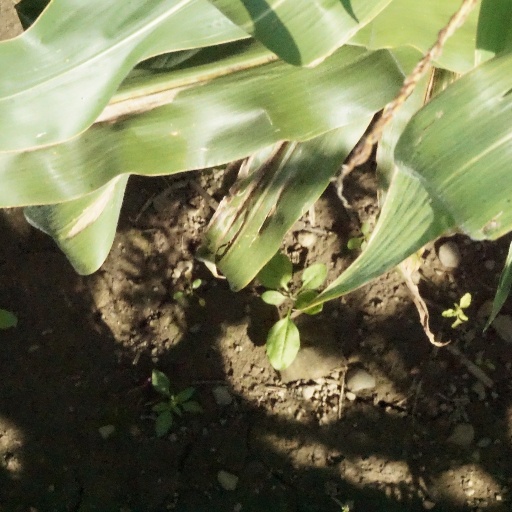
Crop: maize; corn